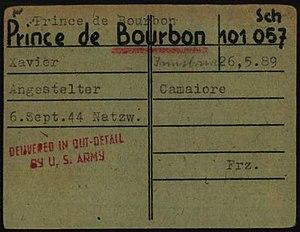
François Xavier Charles Marie de Bourbon, qui portait les titres de courtoisie de prince de Parme, puis de duc de Parme, est né le 25 mai 1889 à la Villa Borbone delle Pianore à Camaiore et mort le 7 mai 1977 à Zizers.